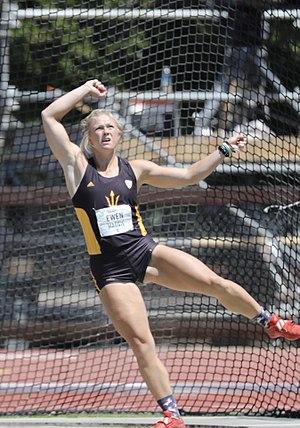
Magdalyn « Maggie » Ewen est une athlète américaine, spécialiste du lancer du poids, du lancer du disque et du lancer du marteau.